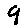
Label: 9